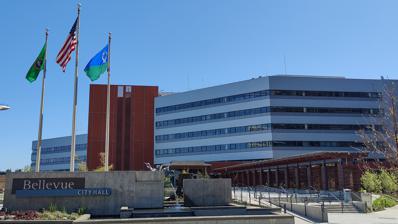
Building: Bellevue City Hall
Country: United States of America
Year built: 1983
City hall building of Bellevue, Washington, United States Bellevue City Hall Former names 450 Bell Terrace General information Status Completed Type Government office building Address 450 110th Avenue NE Bellevue, Washington Coordinates 47°36′51.7″N 122°11′32.9″W / 47.614361°N 122.192472°W / 47.614361; -122.192472 Completed 1983 Renovated 2006 Renovation cost $121 million Owner City of Bellevue Technical details Floor count 7 Design and construction Architect(s) Wright Forsen Renovating team Renovating firm SRG Partnership Main contractor Lease Crutcher Lewis The Bellevue City Hall is a government office building and city hall in Bellevue, Washington . The current city hall, located in Downtown Bellevue , opened in 2006 after the $121 million renovation of a former Qwest data center . The data center, originally built for Pacific Northwest Bell in 1983, was acquired by the city government in 2002 for use by the Bellevue Police Department and later approved as the new city hall. It incorporates use of wood interiors and a terra cotta exterior that has been recognized with several design awards since its opening. The city hall replaced an older office complex outside of downtown that was originally built in 1964. The site was renovated and expanded in 1978, but was slated for replacement a decade later. It was demolished in 2007 and replaced with a Lexus car dealership. The current city hall is located adjacent to the Bellevue Transit Center and will be home to a light rail station that opens in 2023. Aerial view of the Bellevue City Hall South end of the city hall in 2007 Former city halls Following the incorporation of Bellevue as a city on March 31, 1953, the government chose to lease the second floor of the Veterans of Foreign Wars office as its first seat of government. The building, located at Main Street and 100th Avenue, was originally opened in 1893 as the city's first schoolhouse and later served as the city's first library. An advisory committee was formed by the city council in 1956 to propose sites for a new city hall and civic center campus. The city council placed a $250,000 bond issue on the November 1956 ballot to fund the construction of a new city hall, but voters defeated the proposition. City offices instead moved to a former hardware store near the Bellevue Square shopping center in 1960. Preliminary plans for a consolidated municipal office building were approved by the city council in February 1963, with the $320,000 cost being funded with regular tax income, rather than a bond measure as previously attempted. The new civic center would be located on the south side of Main Street between Interstate 405 and 116th Avenue. The three-story building, which would serve as Bellevue's city hall, was dedicated on March 7, 1964, by Governor Albert D. Rosellini . A public library was opened adjacent to the municipal building in 1967, as part of the development of the 8-acre (3.2 ha) civic center campus. By 1969, the city hall was described as "badly crowded" because of Bellevue's rapid population growth, and the campus was seen as a possible home for the Bellevue School District and King County offices. City manager L. Joe Miller proposed a combined civic complex with a city hall, school district offices, and county facilities the following year, but the grand plan was not pursued by the city government. In 1978, a $4 million, five-story office building was constructed on the civic center campus to serve as an addition to the city hall; the new building consolidated offices from three other locations within the city. The new building, called the "ugliest ever built east of Lake Washington ", was built for future conversion into a conventional office building once the city's offices moved to Wilburton Hill . The existing city hall was vacated and renovated to add a modern facade , air conditioning, and an additional floor. In the late 1980s, the city of Bellevue began studying a possible civic center with a new city hall, courthouses, a jail, a museum and a basketball arena for the Seattle SuperSonics . The civic center plan was scaled back to a single convention center in downtown Bellevue, Meydenbauer Center , and a new downtown library, both of which opened in 1993; the plan for a city hall was seen as controversial and unnecessary at the time. In 1990, the city hall area was proposed as the site of a county jail and courthouse to serve the Eastside . The proposed site, located north of city hall, was seen as undesirable because of its existing wetlands and was rejected in favor of a site near Overlake Hospital Medical Center . After Bellevue's decision to relocate city offices to Downtown Bellevue, the 10.7-acre (4.3 ha) site was sold in 2003 for $24.7 million to a Lexus car dealership. The new dealership opened in 2007, using 7 acres (2.8 ha) of the property. Current city hall 450 Bell Terrace, a nine-story, 476,270-square-foot (44,247 m 2 ) building, was completed in 1983 for Pacific Northwest Bell . The building housed a computer farm , telecommunications infrastructure, offices, and a parking garage. Pacific Northwest Bell was later acquired by US West Communications, which in turn became part of Qwest in 2000. In early 2002, Qwest approached the City of Bellevue with an offer to purchase the building from them, as office vacancies had been high in recent years. The city had already been considering a new headquarters for their police department and studied whether to build a new city hall in Downtown Bellevue . On November 25, 2002, the City of Bellevue agreed to purchase the Qwest building for $29 million, primarily to house the police and fire departments after $33 million in renovations. The city council approved a preliminary plan to move other city offices into the Qwest building in March 2003, citing lower maintenance costs and plentiful capacity in the new building. The plan was finalized in July, estimating the total cost of renovation at $102.4 million (including $29 million used to purchase the building in 2002), and returning the city hall to downtown for the first time in 25 years. To finance the project, the city issued $103 million in 40-year municipal bonds , which were partially refunded in 2012. The existing Qwest building, described as a "foreboding" structure and an "architectural eyesore", would need to undergo a year-long renovation to become a "hub of civic life". SRG Partnership was selected as the project's lead architect, and presented a new design for the building to the city council in February 2004. The concrete exterior would be clad in gray metal and red-brown terra cotta , and the dirt parking lot to the northwest of the block would become a public plaza and grass lawn. The center concourse would receive large windows and wood finishes, ending at a new city council chamber. A groundbreaking ceremony for the new city hall was held on July 29, 2004, and construction began under the direction of contractor Lease Crutcher Lewis , who built the original city hall, the following month. During construction, inaccuracies and omissions in the design and problems with demolishing parts of the building led to delays and an over-run of $19.6 million, bringing the final budget to $121 million. The new city hall opened on February 21, 2006, and received praise for its use of wood panels and the concourse's terrazzo flooring. The city hall's lower two floors, including the concourse, service desks, and the city council chamber, are open to the public; the remaining five floors house offices for city services. The city hall was granted an American Institute of Architects Honor Award by the Seattle chapter, as well as an Environmental Protection Agency Energy Star award for energy efficiency. The landscaped plaza was also recognized by the Canadian Society of Landscape Architects with a National Merit Award in 2008. In 2013, Sound Transit finalized its route for the East Link light rail project, serving Seattle , Bellevue and Redmond . It included the selection of the City Hall Plaza for the site of a station to serve Bellevue Transit Center . The light rail line, later named the 2 Line, opened in April 2024 and emerges from a tunnel under the transit center and continues east onto an elevated guideway that crosses 112th Avenue Northeast. The station's entrance is at the northwest end of City Hall Plaza, which was rebuilt from 2017 to 2023 to prepare for the opening of the 2 Line. The plaza includes a bronze sculpture by Dan Corson and statues from Bellevue's sister city of Hualien , Taiwan. A vacant part of the city hall complex is slated to be used for transit-oriented development . In 2016, the Bellevue city council considered protecting the city hall's view of Mount Rainier , which would have been blocked under a proposed high-rise zoning plan for the East Main light rail station . The proposal, requested by city staffers, was intended to protect the view from public areas of the building, according to city spokespeople. The city council decided against a formal protection of the view, favoring increased development near transit. References